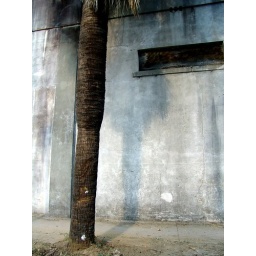
wall and tree in charleston